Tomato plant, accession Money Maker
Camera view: horizontal (90 deg, fisheye); turntable rotation: 90 degrees
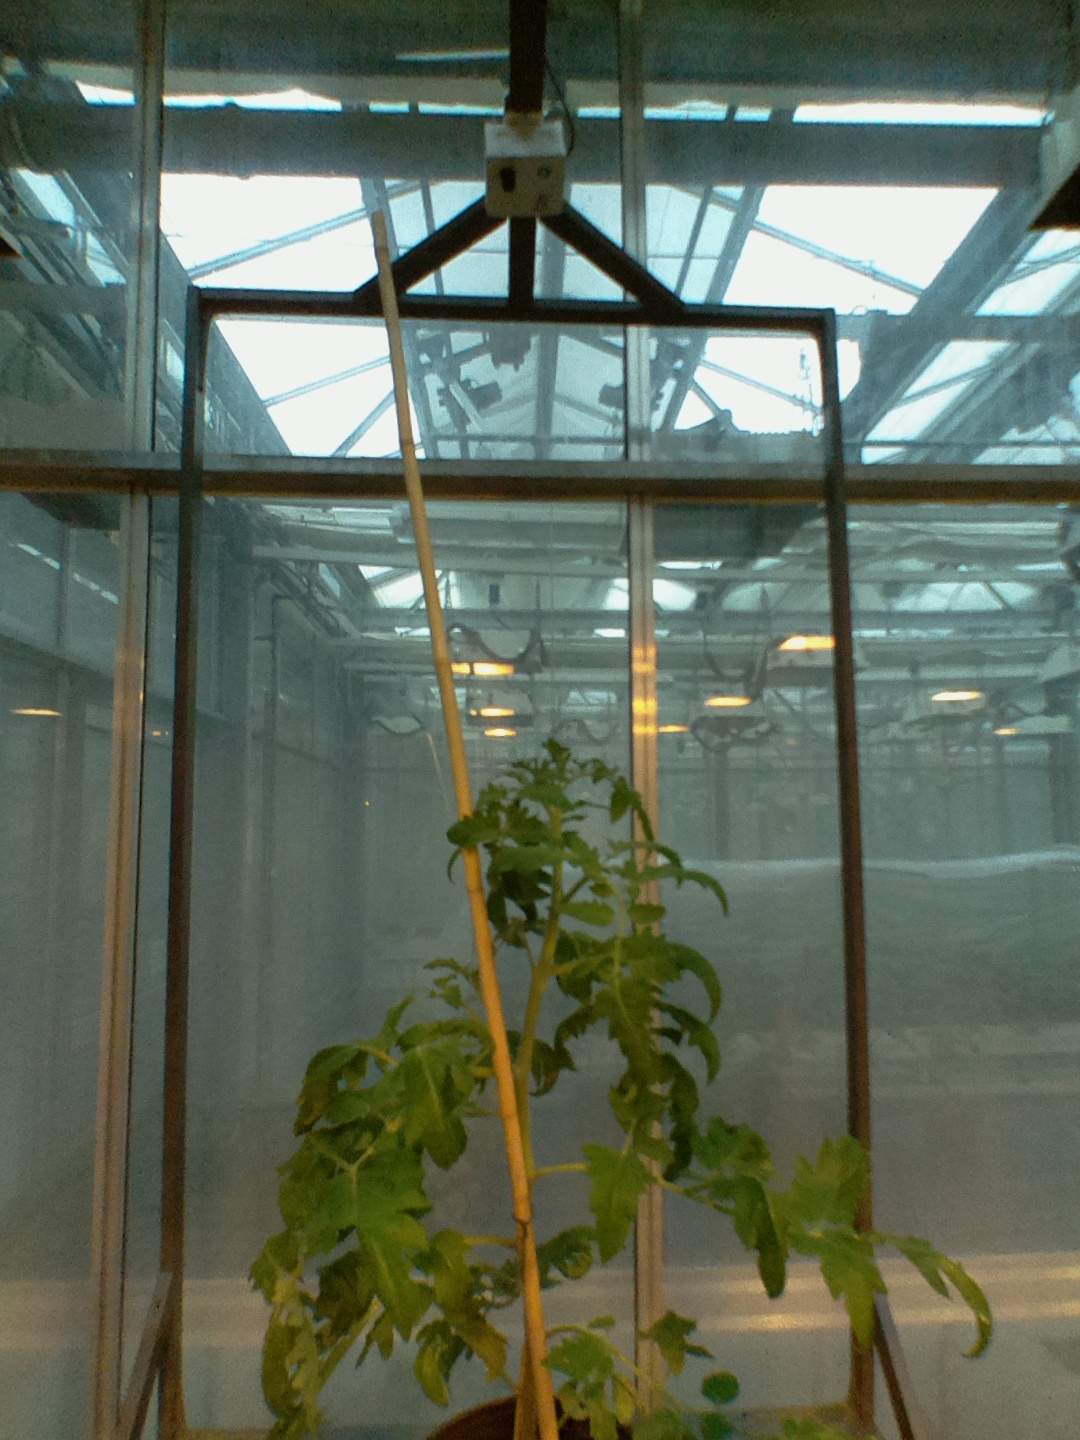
BBCH growth stage 60: First flowers open